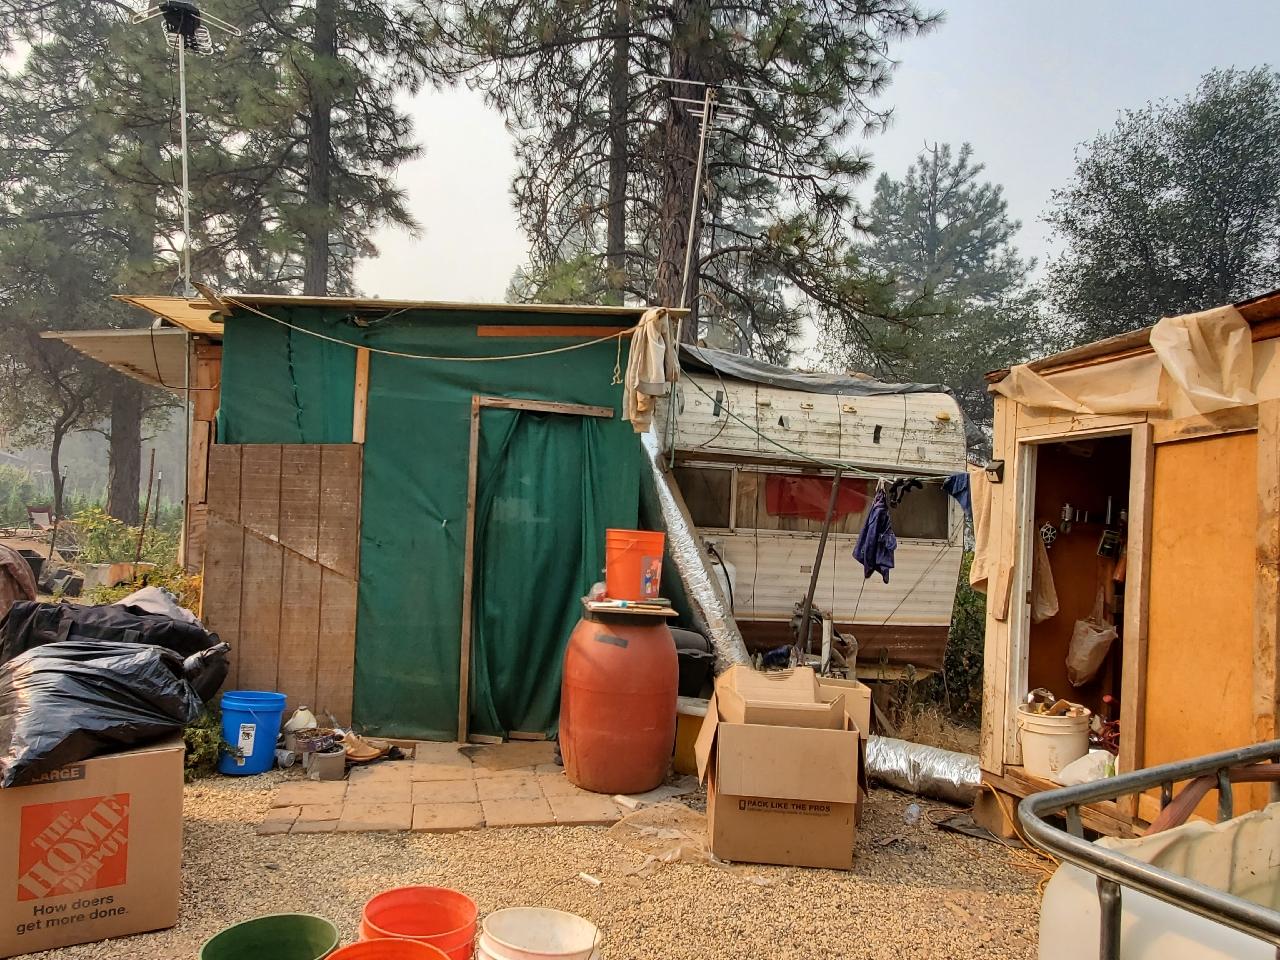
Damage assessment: no_damage